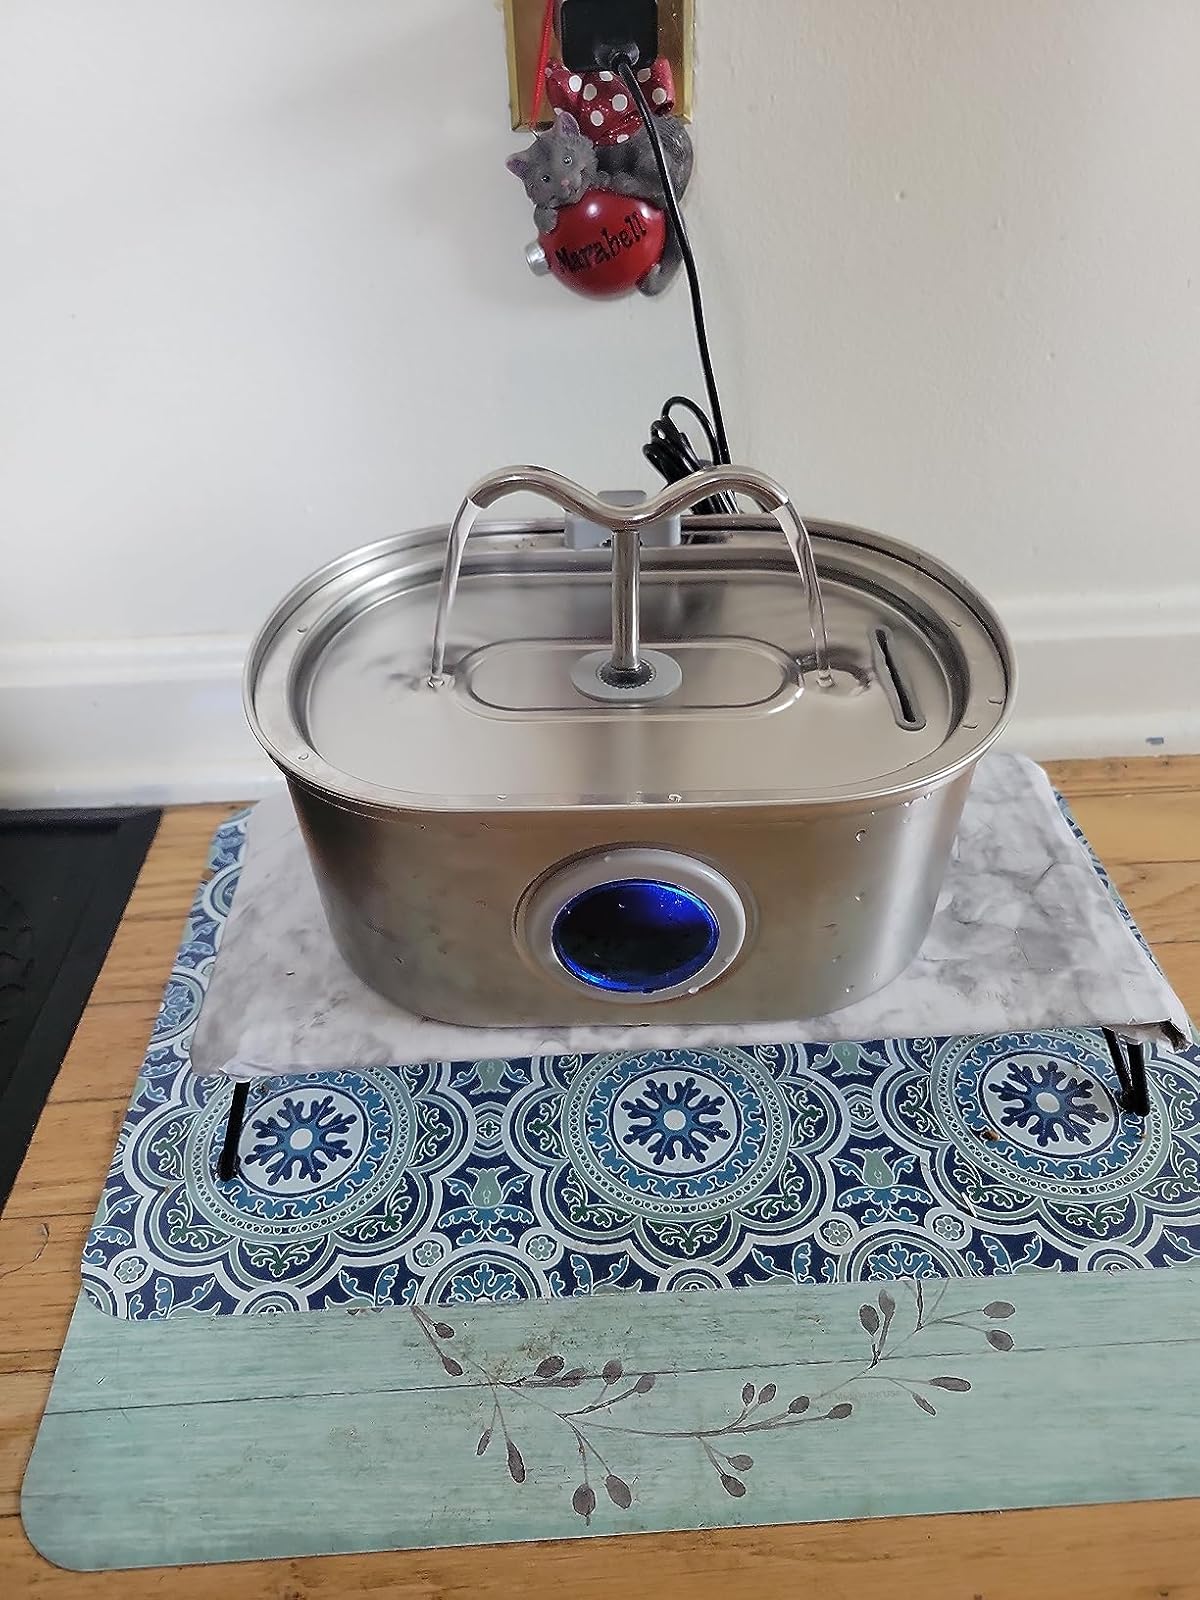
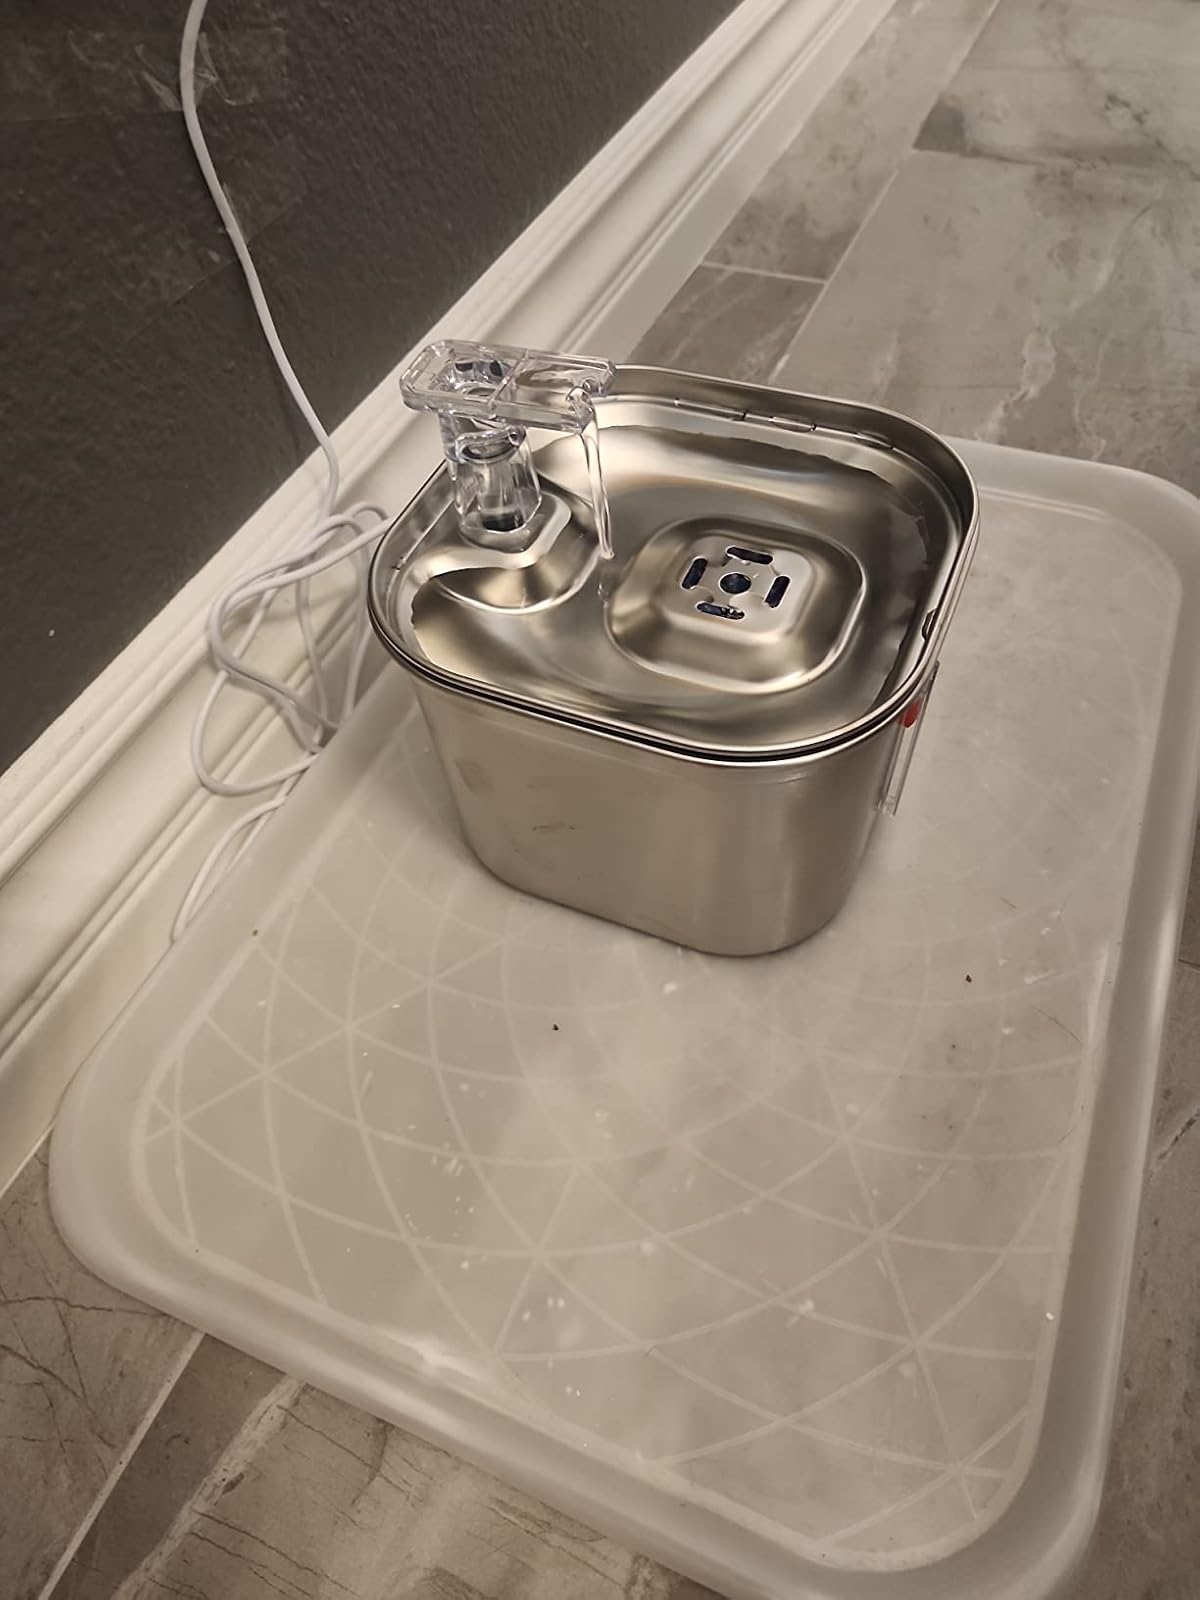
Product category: items_bowl
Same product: no